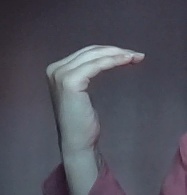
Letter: haa